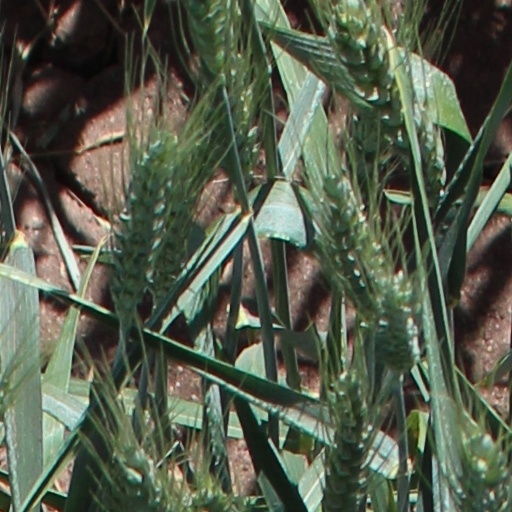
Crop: wheat